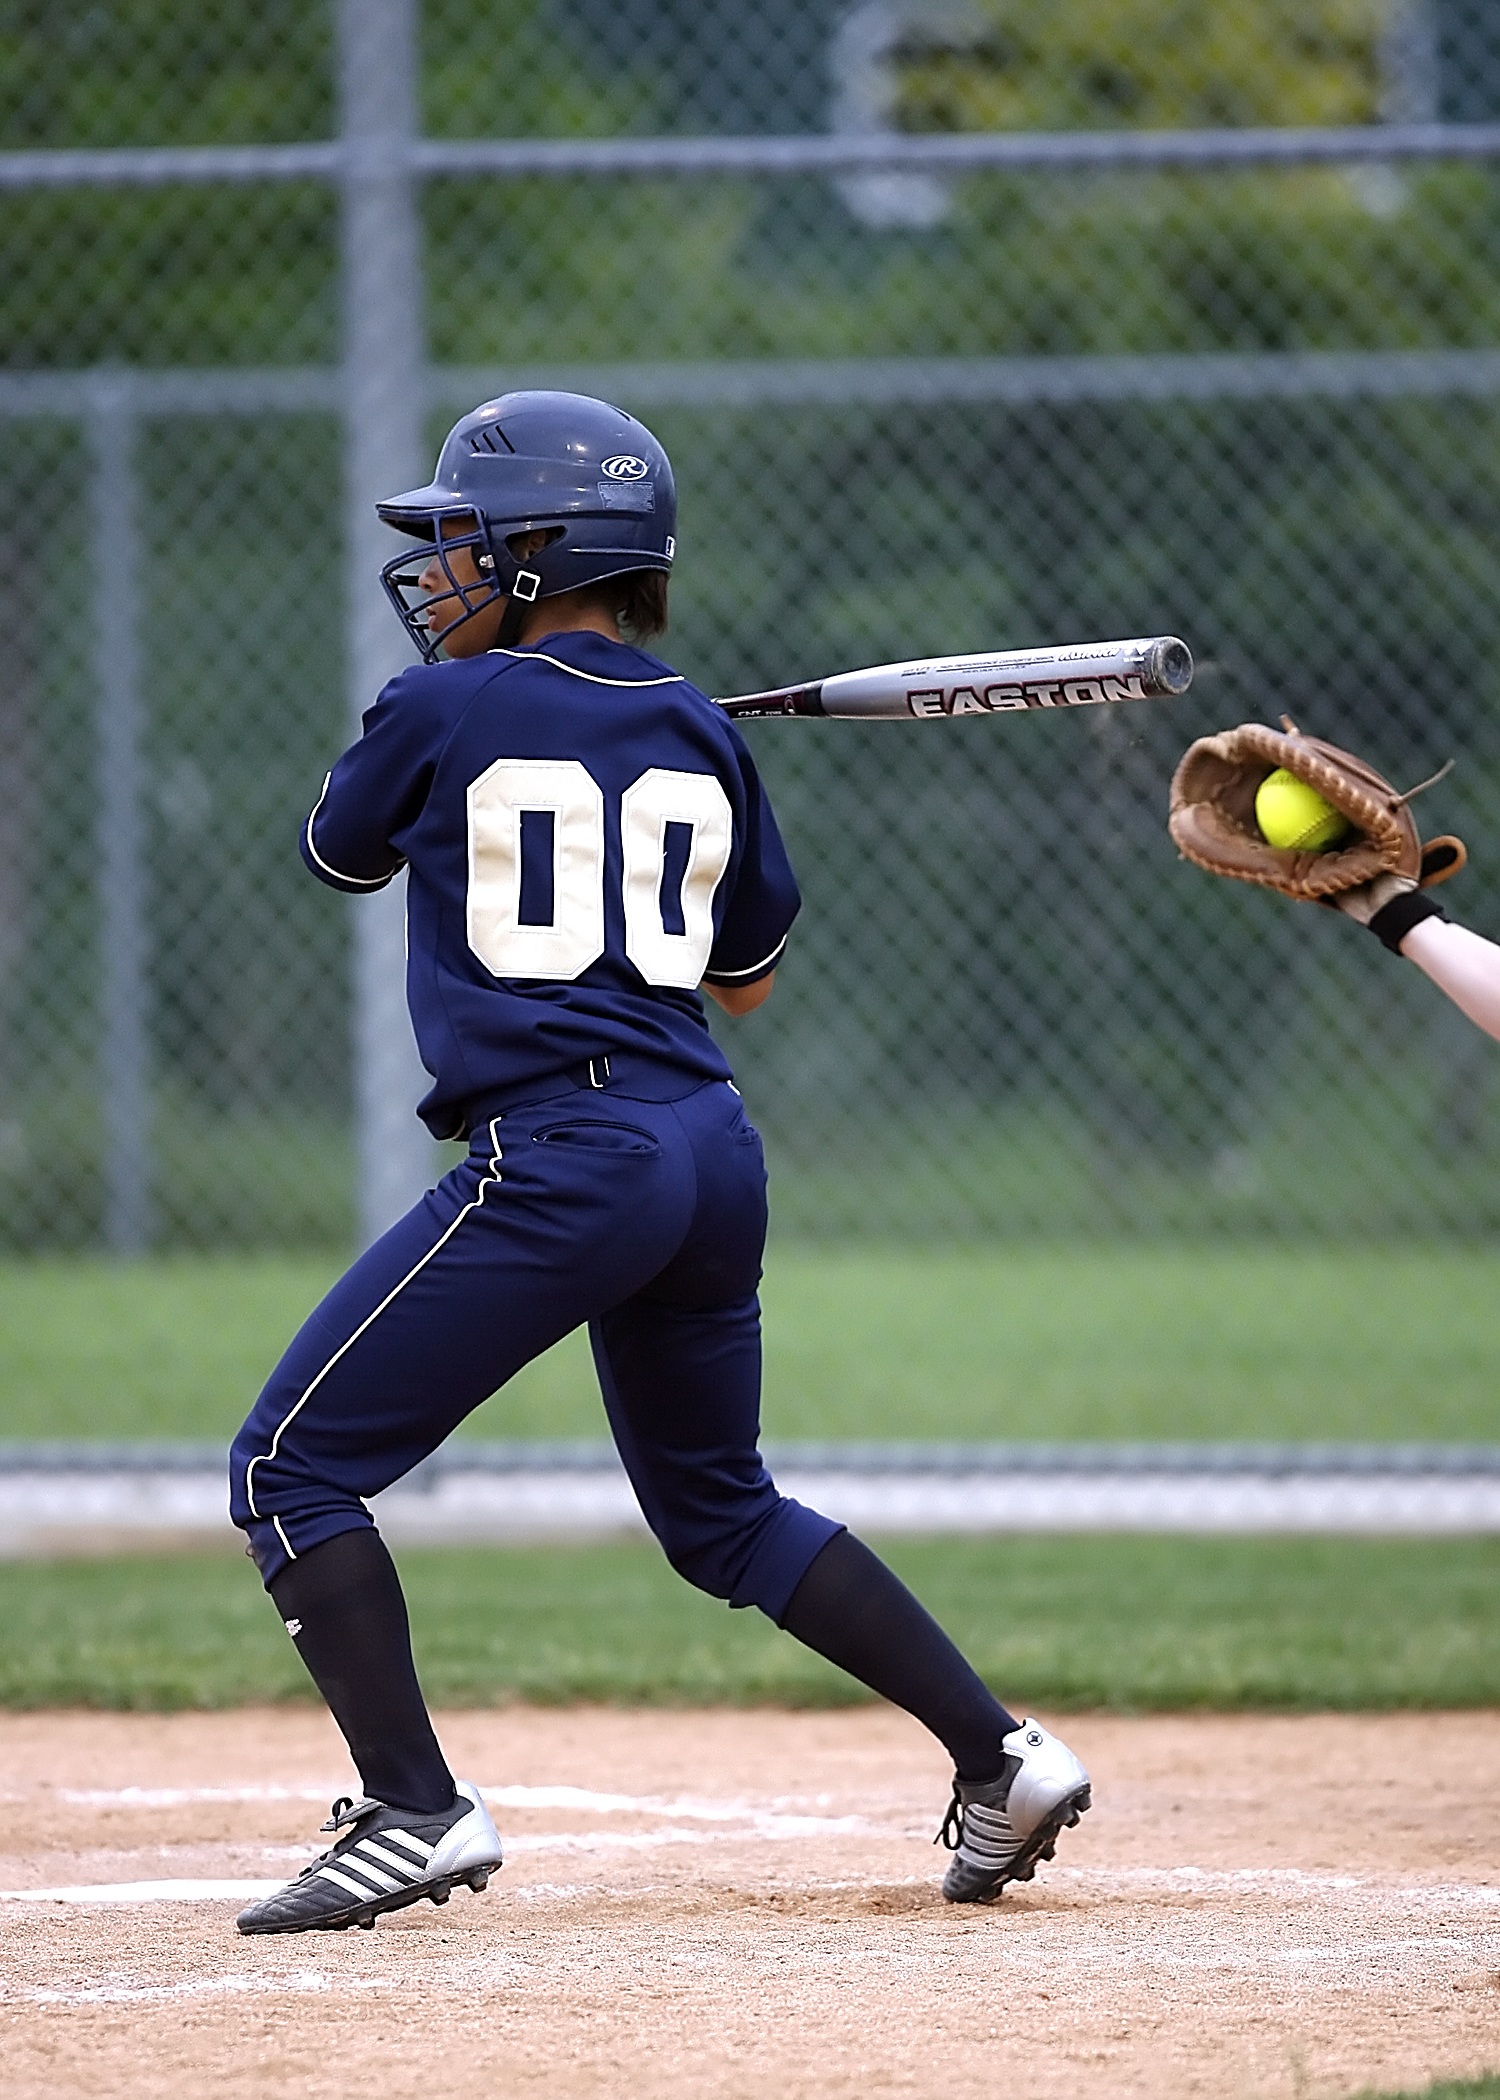
girl, baseball, glove, game, play, female, youth, action, player, pitch, teenager, batter, competition, sports, helmet, ball, uniform, home plate, bat, athlete, strike, baseball player, catcher, batting, softball, ball game, team sport, catcher's mitt, fastpitch, infielder, action photo, girls softball, strike zone, college baseball, bat and ball games, baseball positions, college softball